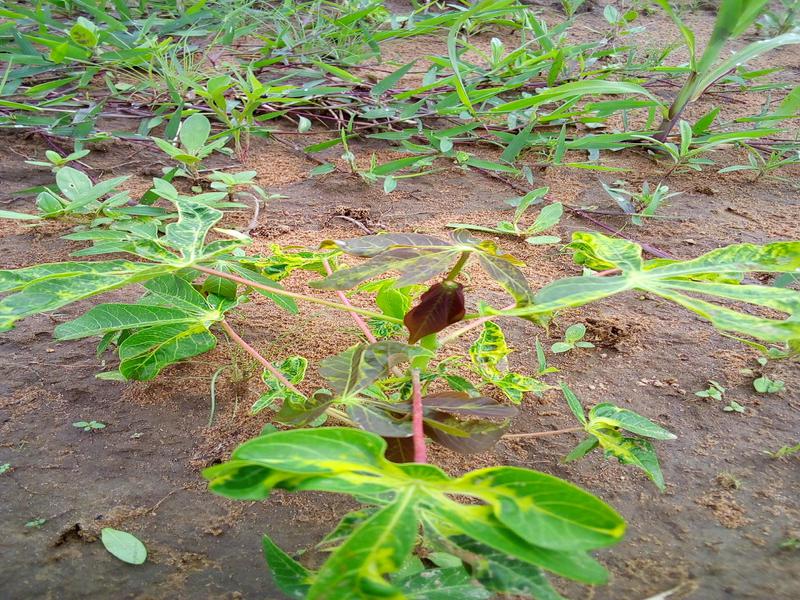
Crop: cassava
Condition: mosaic_disease